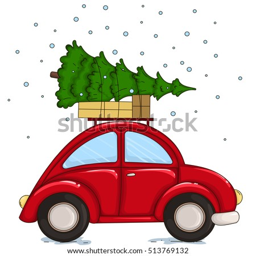
red car driven by a christmas tree and presents .